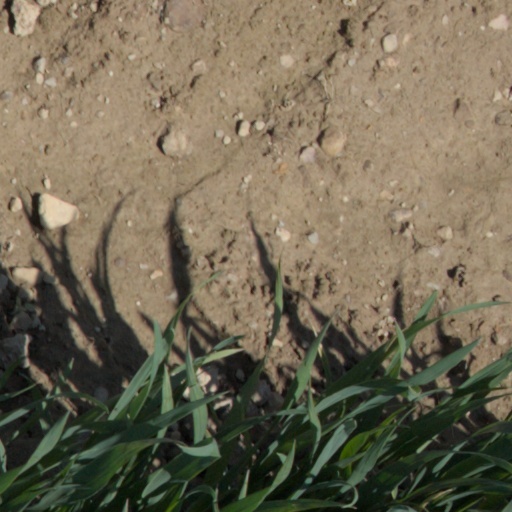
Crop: wheat